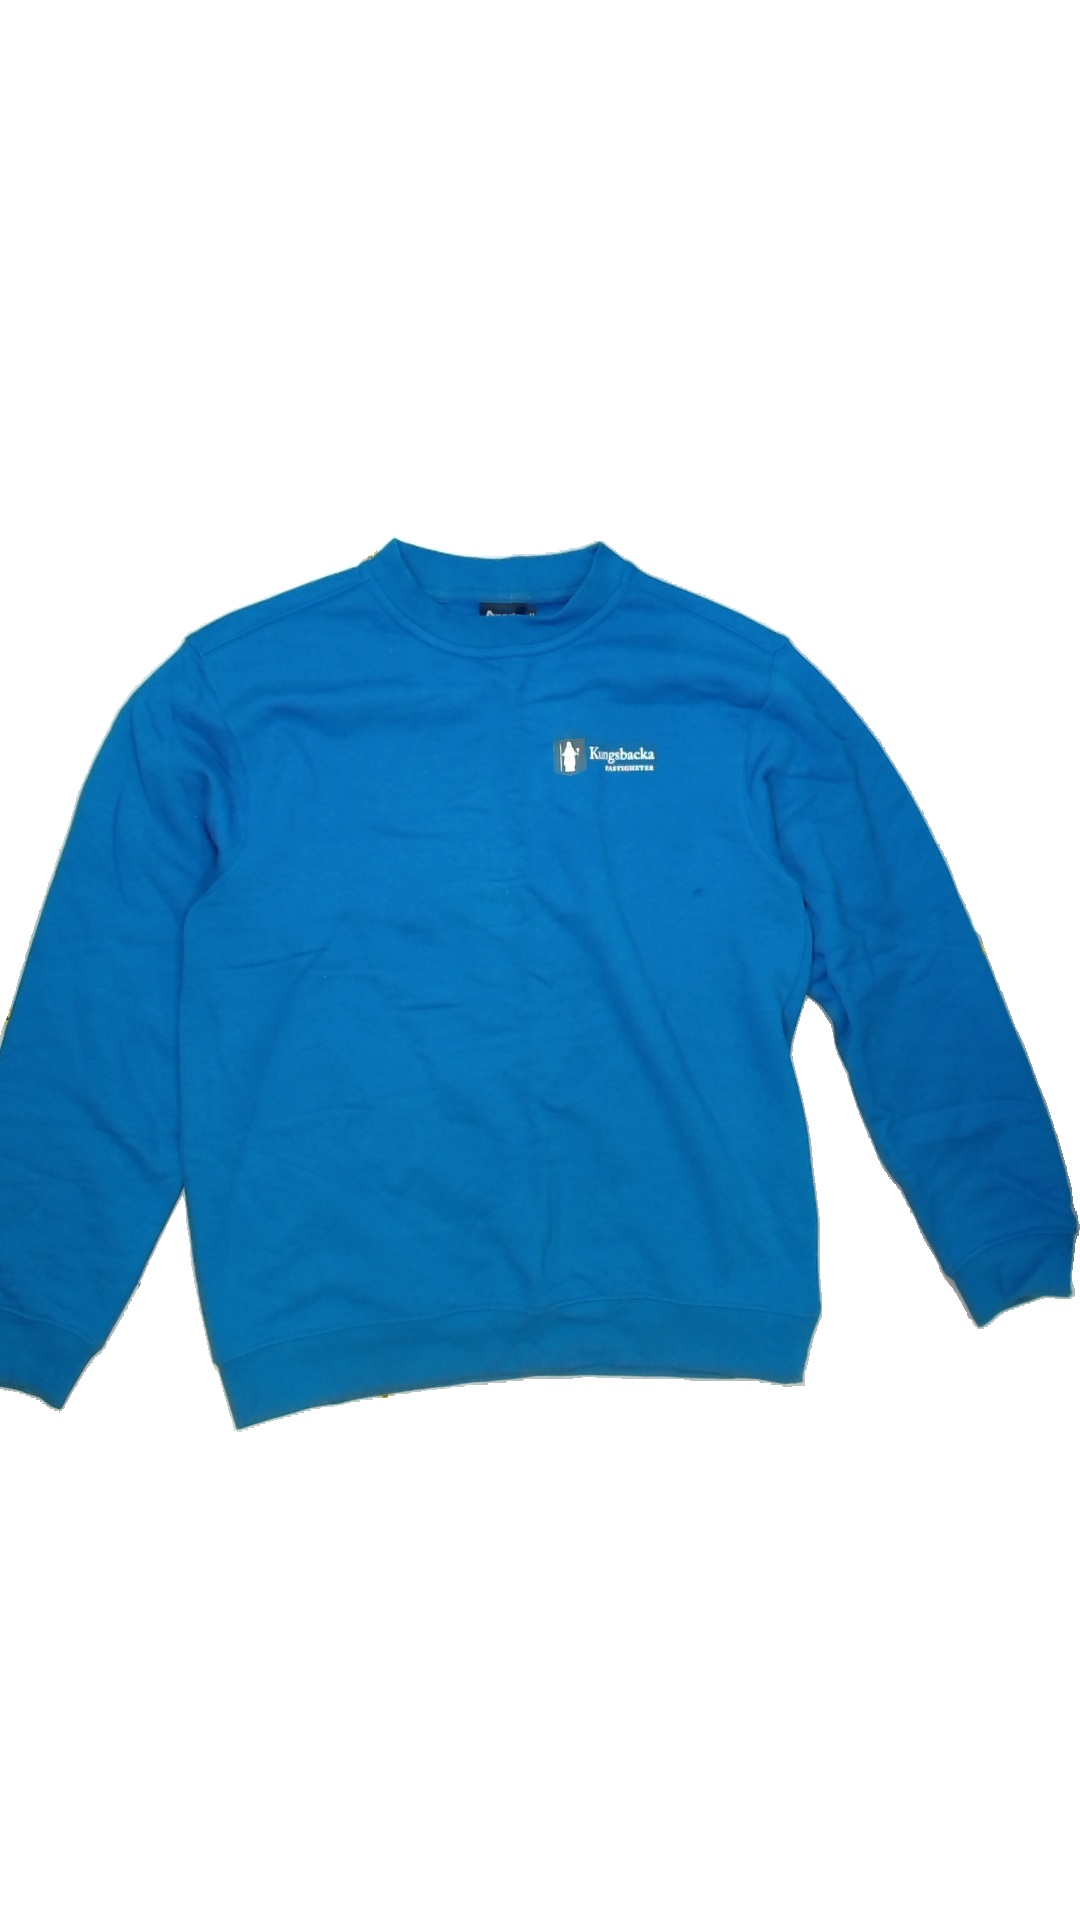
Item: Sweater (Ladies)
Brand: Not Applicable
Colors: Blue
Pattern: Logo print
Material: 69%cotton 31%polyester
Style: No trend
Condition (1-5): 4
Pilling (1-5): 5
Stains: No
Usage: Reuse
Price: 50-100